Antonia Wallinger

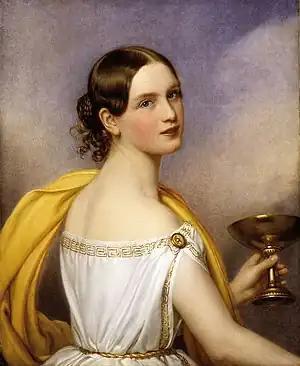
17-year-old Antonia Wallinger in a painting for the Gallery of Beauties in 1840

Antonia von Ott (née Wallinger; 7 April 1823, Munich – 24 March 1893) was a Munich royal court theater dancer whose portrait was included in the famous Gallery of Beauties of the Bavarian King Ludwig I.